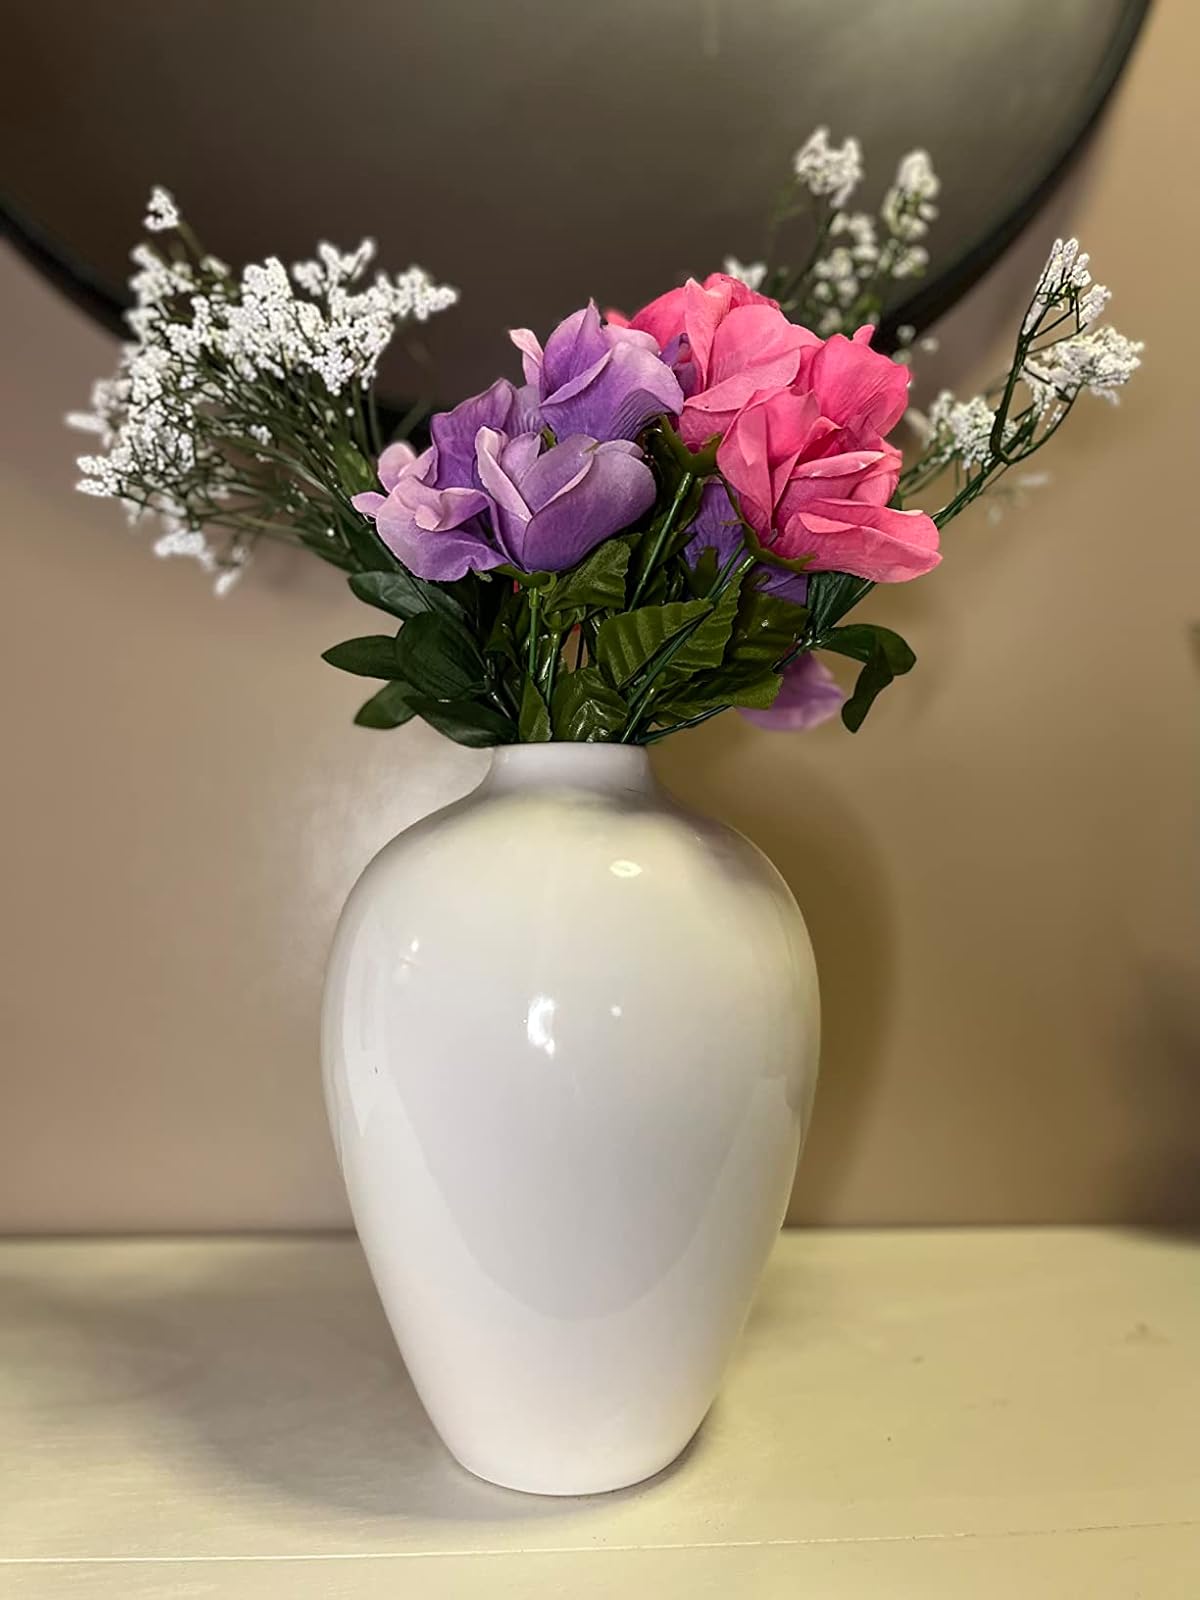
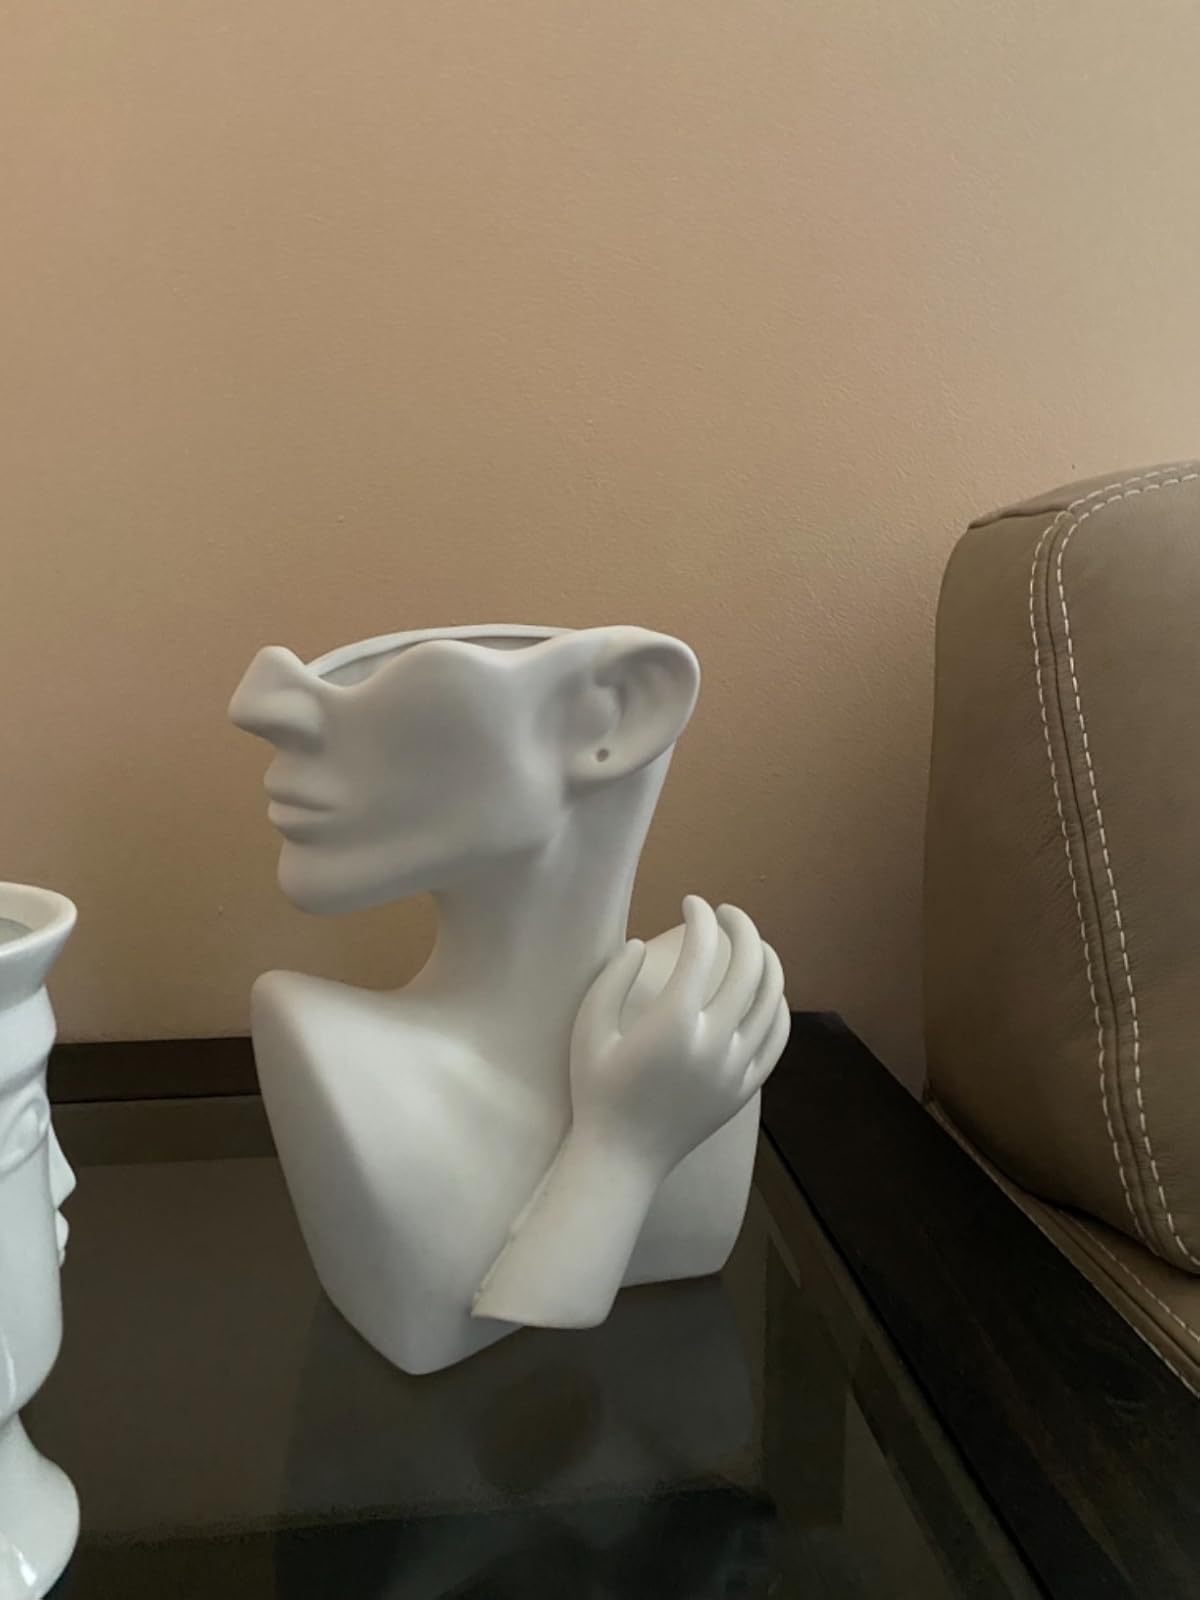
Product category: vase
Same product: no